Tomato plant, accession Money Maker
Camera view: tilt-top (135 deg); turntable rotation: 240 degrees
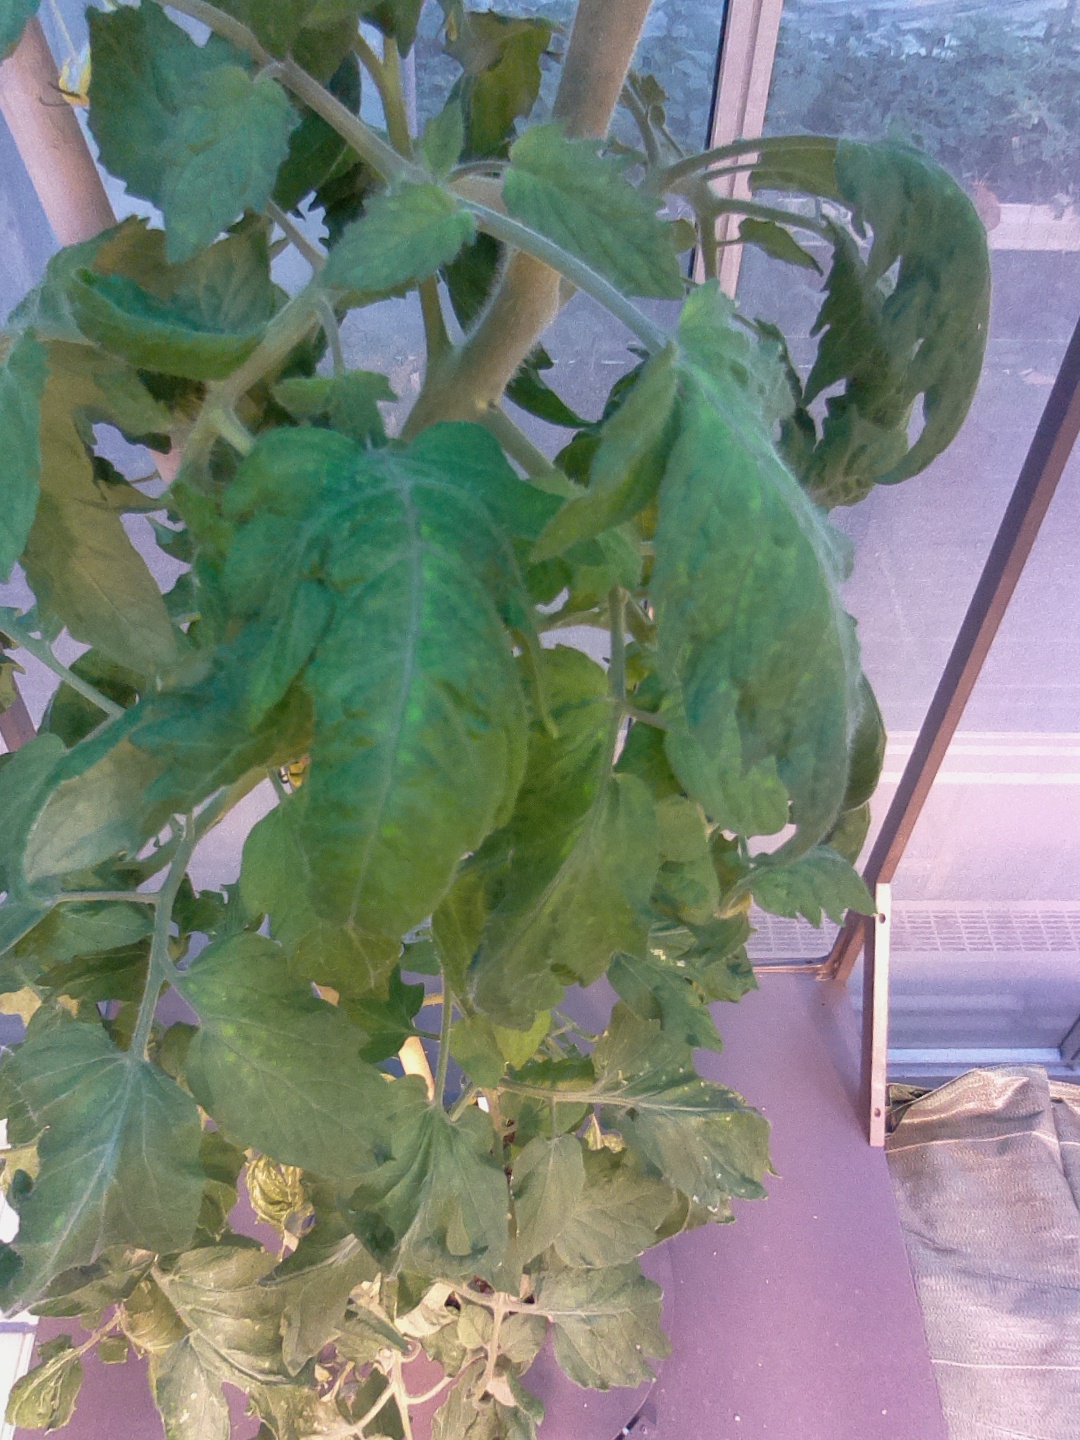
BBCH growth stage 67: Full flowering, 70%-80% of flowers open, more petals falling